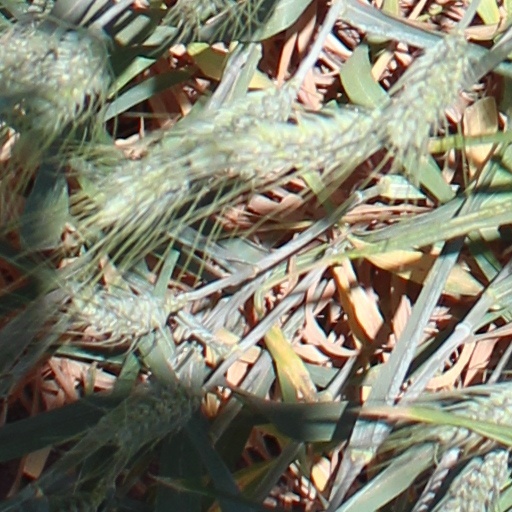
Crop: wheat